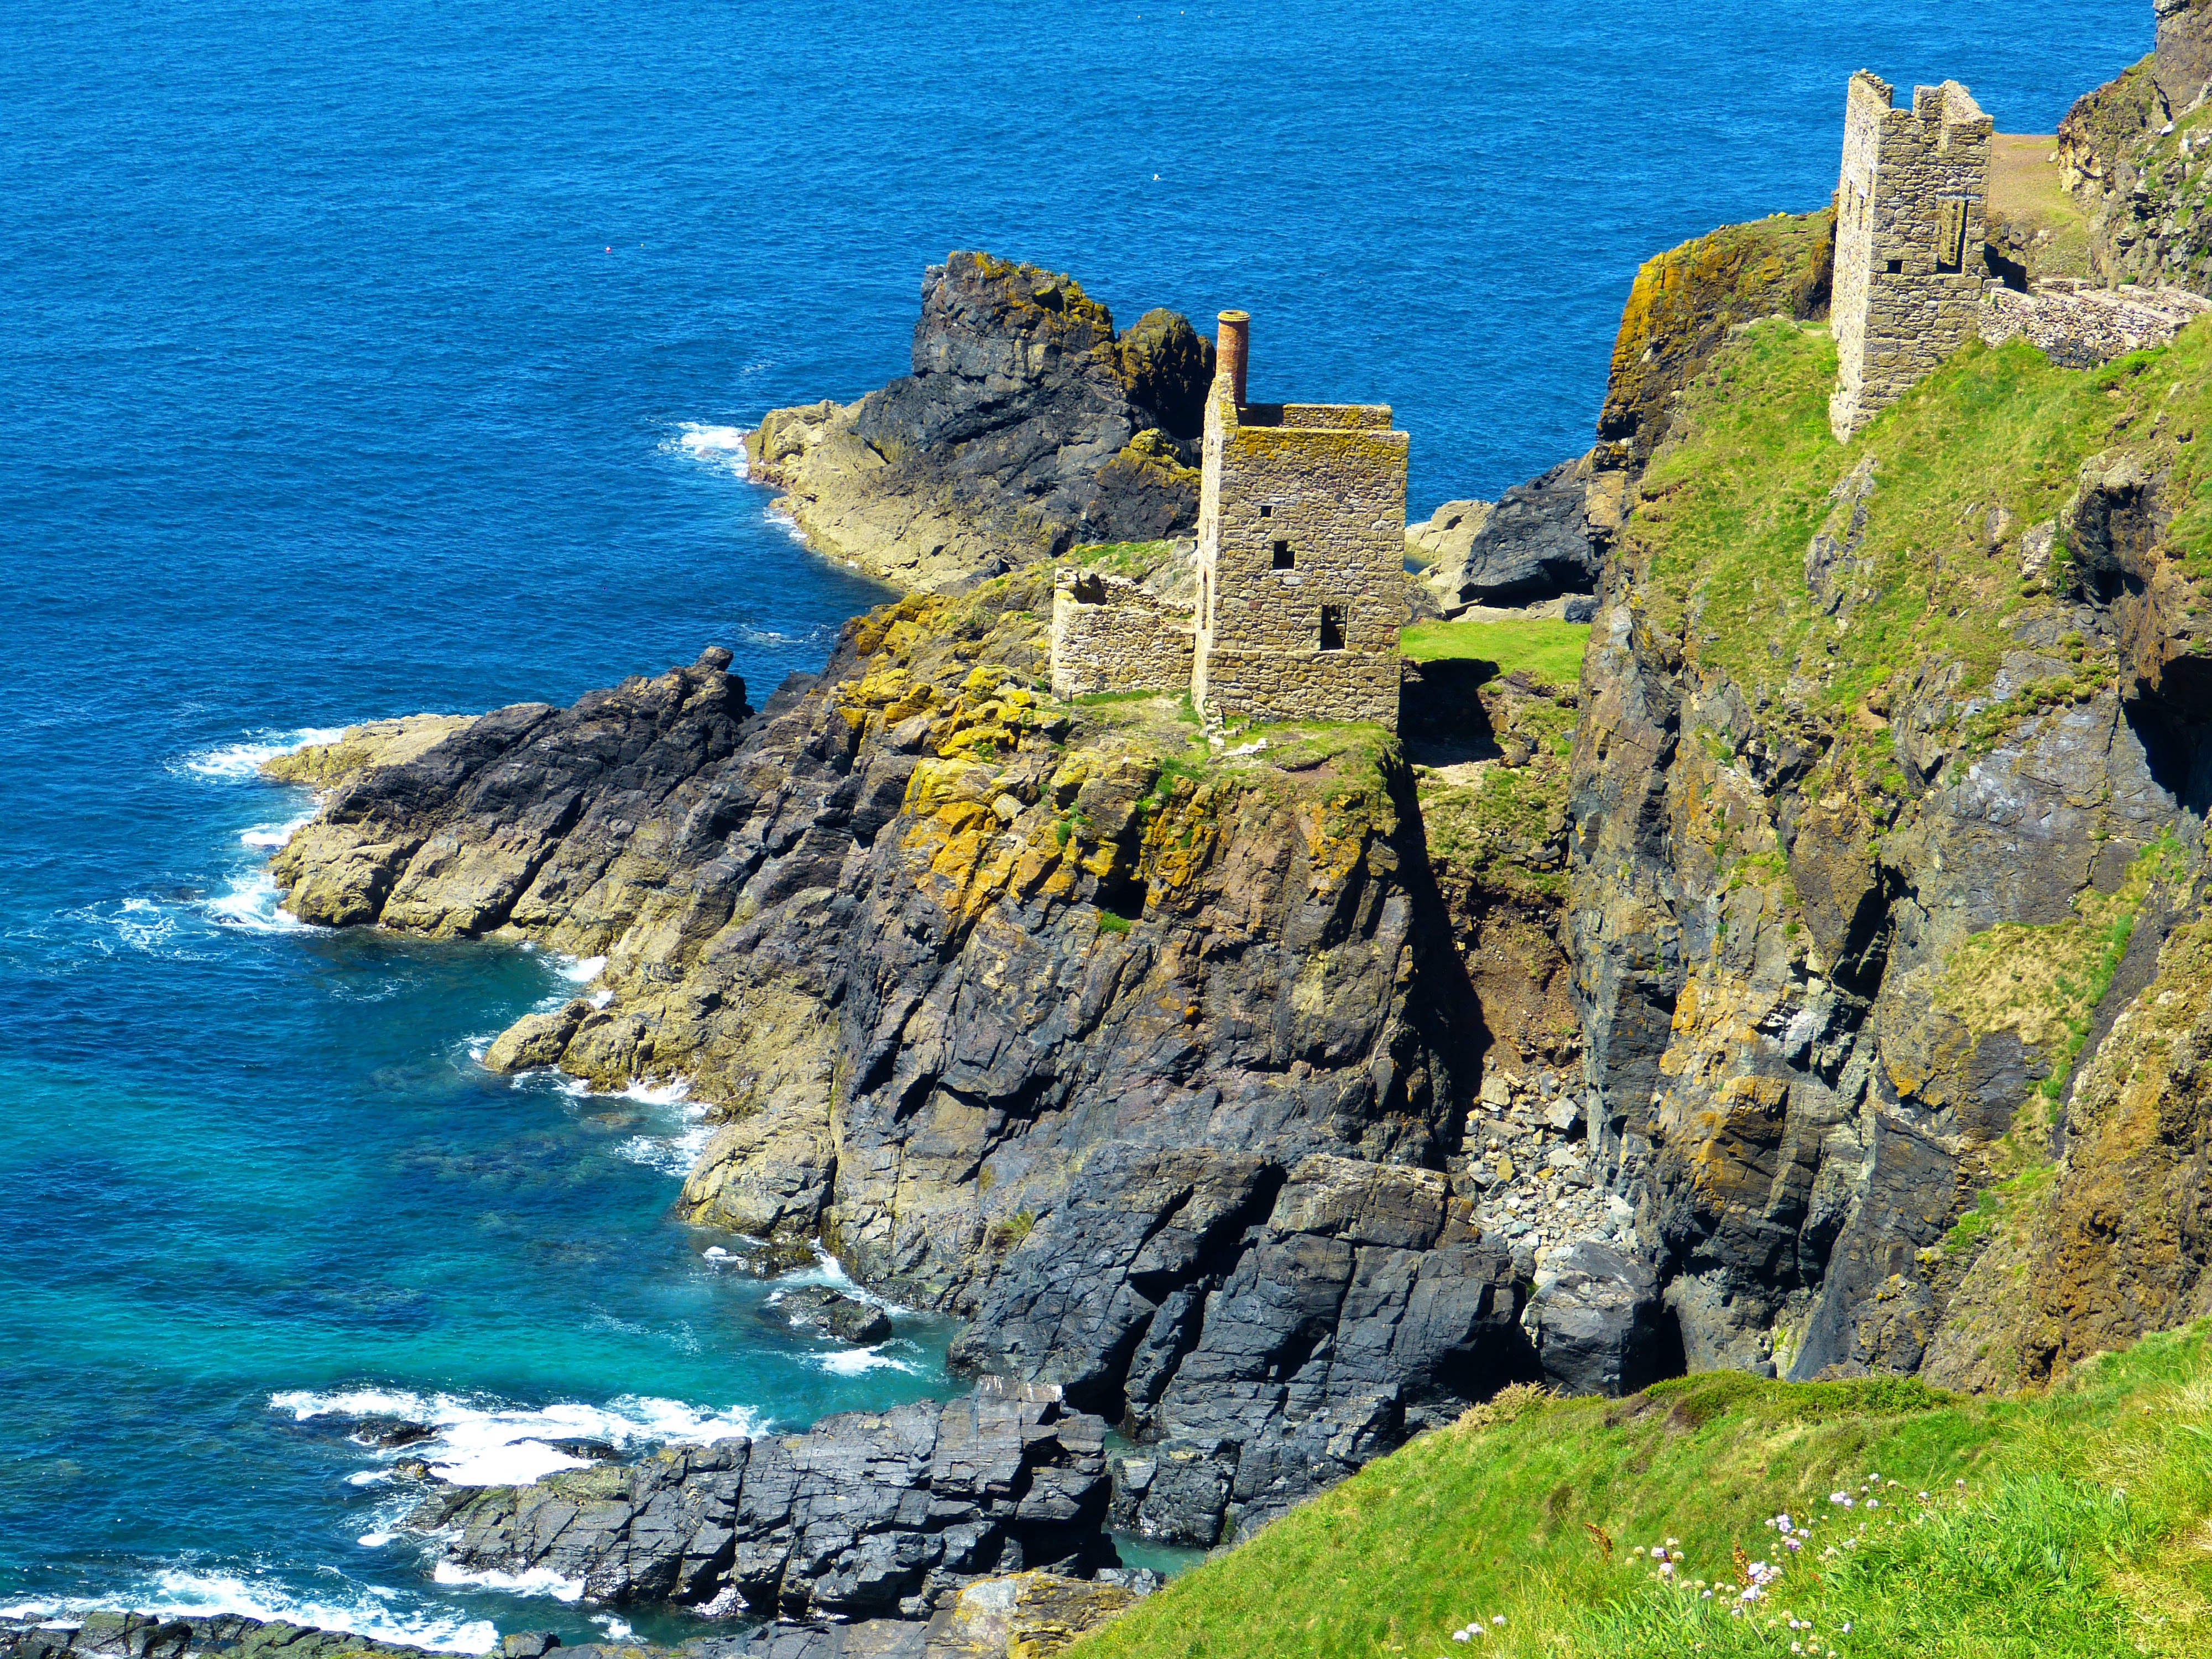
sea, coast, rock, ocean, old, formation, cliff, cove, tower, bay, landmark, decay, stack, ruin, terrain, mine, cornwall, cape, islet, natural arch, engine house, st just, botallack mine, england britain